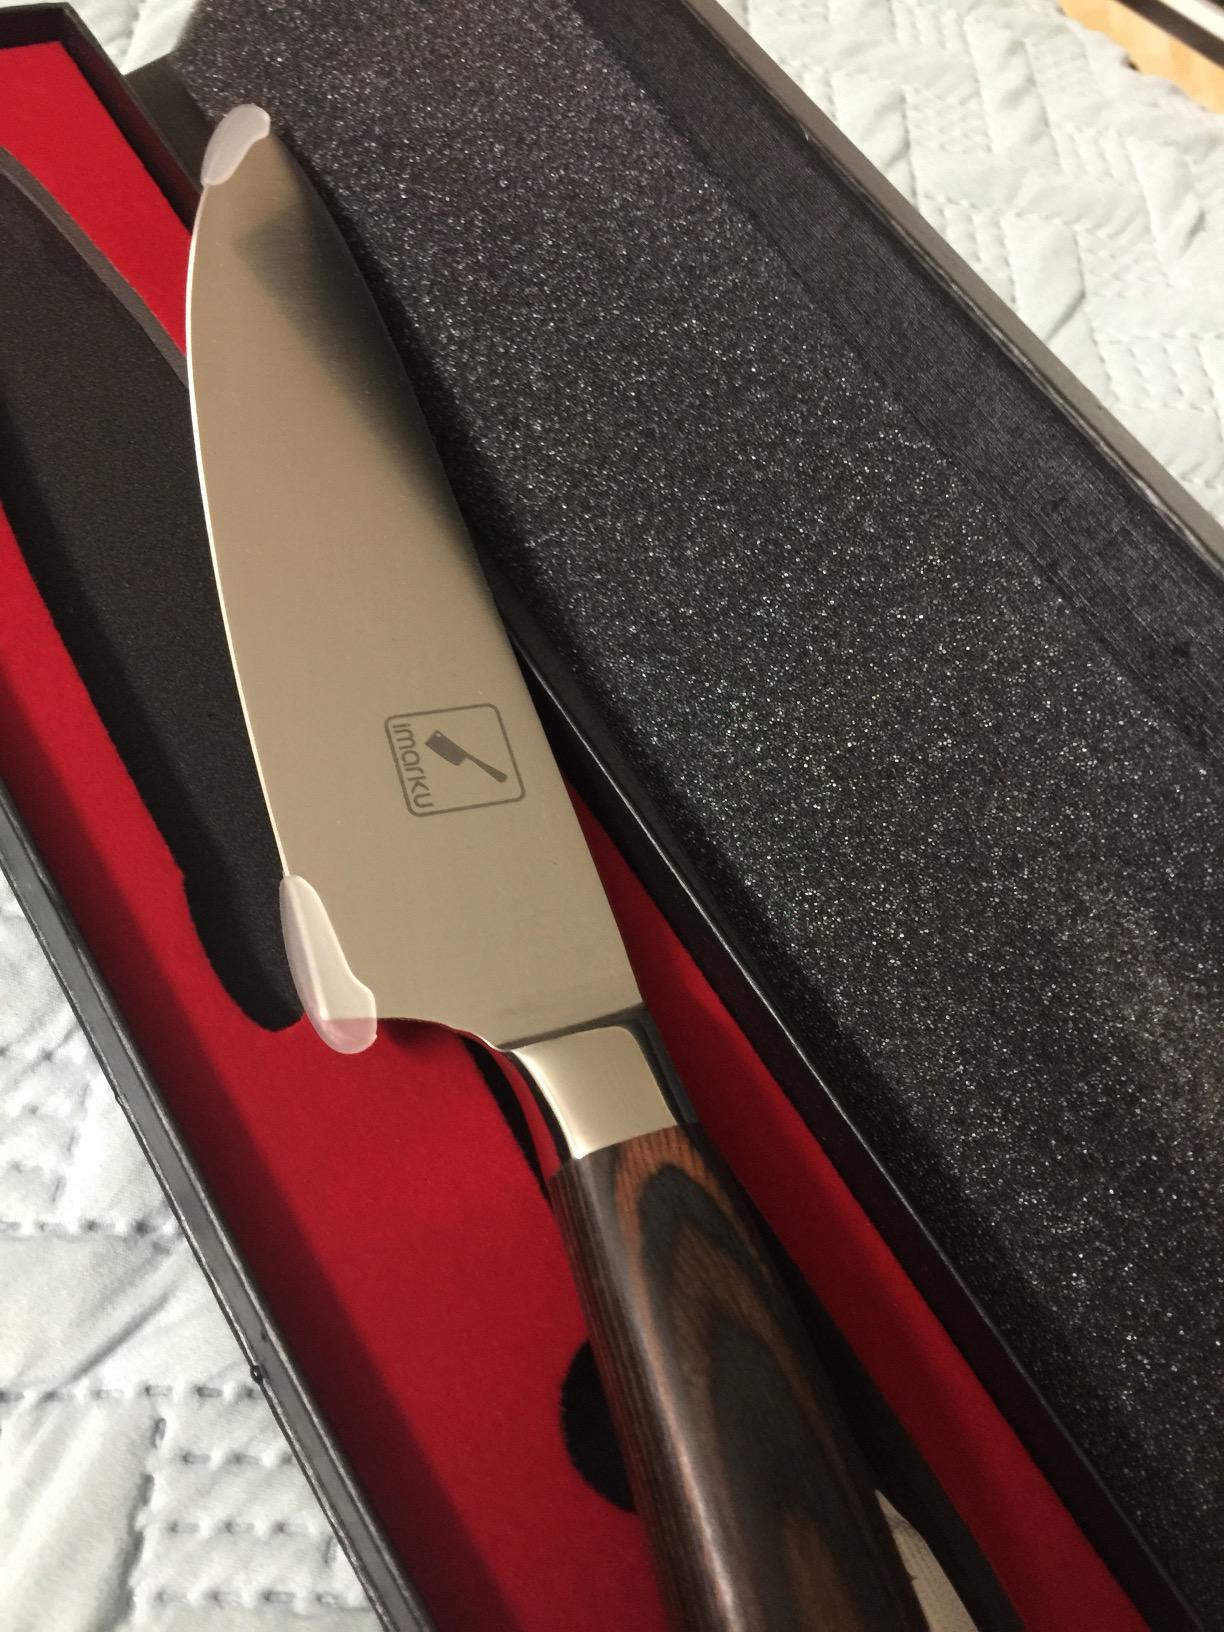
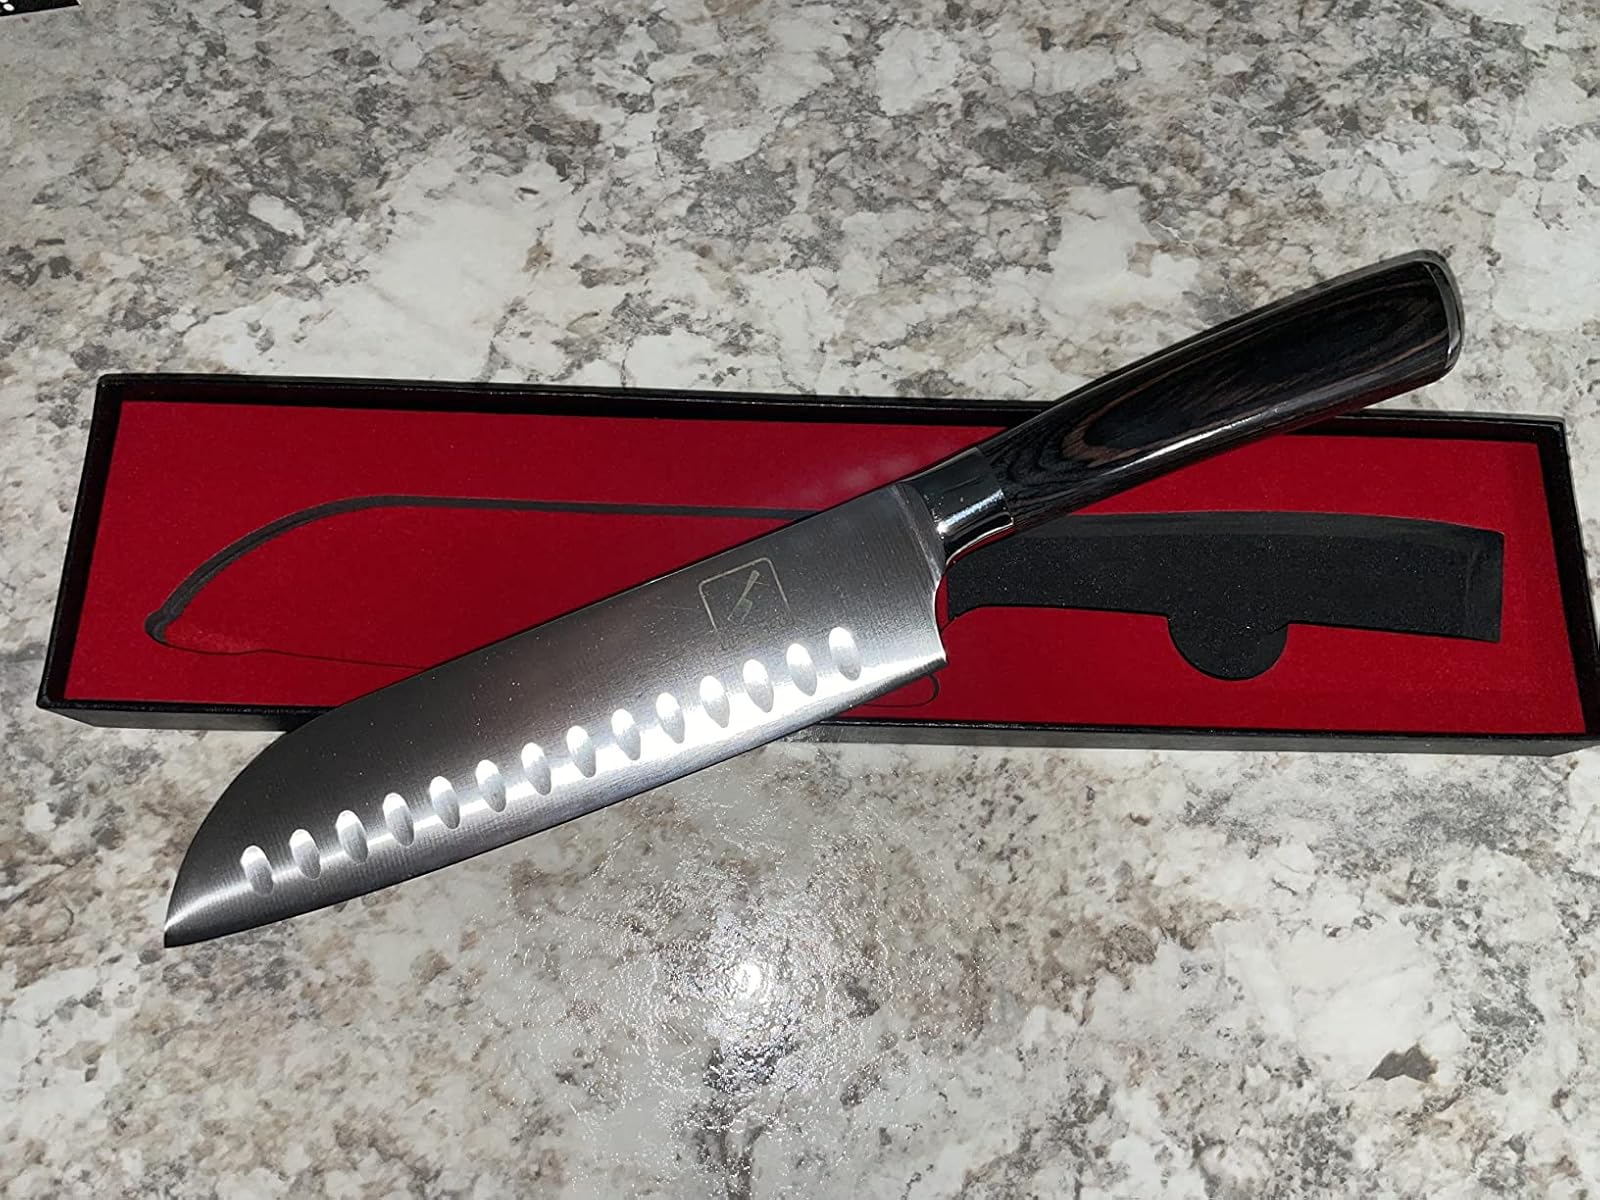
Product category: items_knife
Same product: no